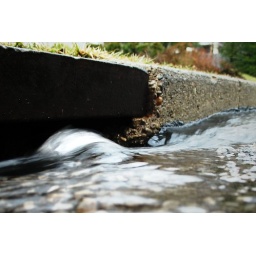
water flowing into the storm sewer in front of my house